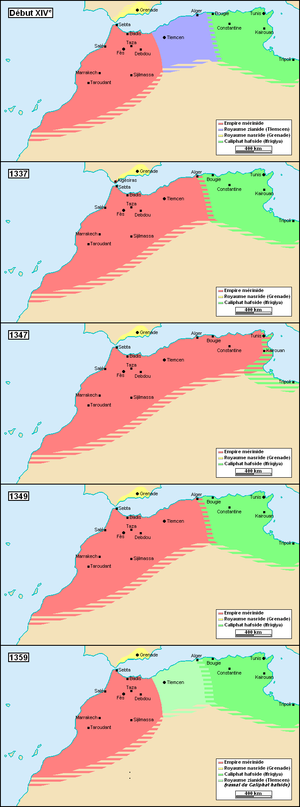
Chronologie de l'Empire mérinide, en cartes